History of Bălți

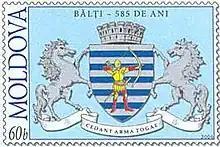
Moldovan postage stamp showing the current coat of arms of Bălți.

Bălți is the second largest city in Moldova. It is located in the northern part of the country, within the historical region of Bessarabia, with which the city's own history is closely intertwined.